Lake Biwa Canal

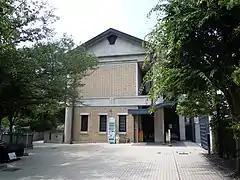
Lake Biwa Canal Museum of Kyoto

In August 1989 the was established to commemorate the centenary of the opening. The museum reopened after renovation in 2009.